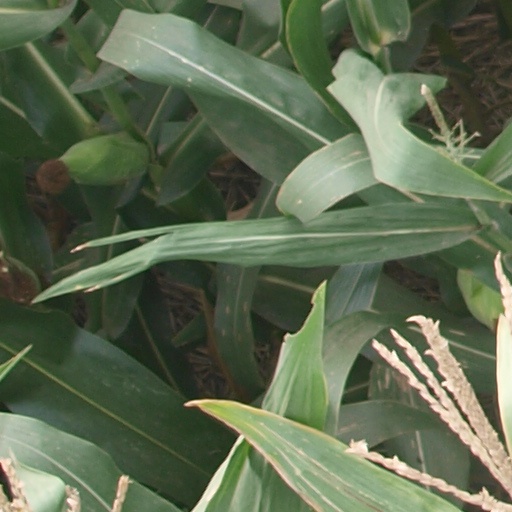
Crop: maize; corn